CSS Alabama

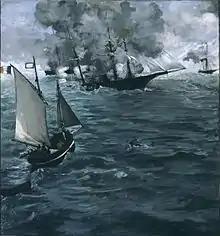
"The Battle of the Kearsarge and the Alabama" by Édouard Manet, 1864

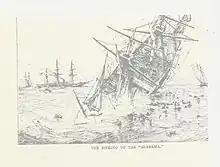
Sinking of the CSS "Alabama" off Cherbourg France 1864

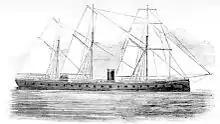
The ironclad frigate French battleship "La Gloire" was in the English Channel, near Cherbourg, during the battle between "Alabama" and "Kearsarge"

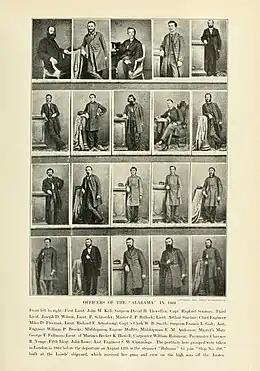
A montage of the officers of the CSS "Alabama": top row left to right:Kell; Dr. Llewellyn [drowned]; Semmes; Wilson; Schroeder; Bullock; Sinclair; Freeman; Armstrong; Smith; Dr Galt; Brooke; Maffitt; Anderson; Fullman; Lt. Howell; Robinson [Ships Carpenter-killed]; Yonge; Lowe; Cummings

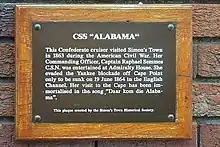
CSS "Alabama" plaque in Simon's Town

On 11 June 1864, "Alabama" arrived in port at Cherbourg, France. Captain Semmes soon requested permission to dry dock and overhaul his ship, necessary after naval action and so long at sea. Pursuing the raider, the American sloop-of-war, , under the command of Captain John Ancrum Winslow, arrived three days later and took up station just outside the harbor. While at his previous port-of-call, Winslow had telegraphed Gibraltar to send the old sloop-of-war with provisions and to provide blockading assistance. "Kearsarge" had now boxed in "Alabama."